David Bernhard

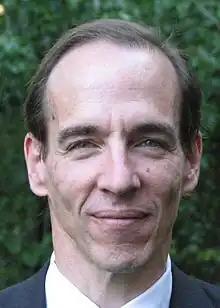
Bernhard in 2012

David Bernhard is a judge on the Court of Appeals of Virginia.